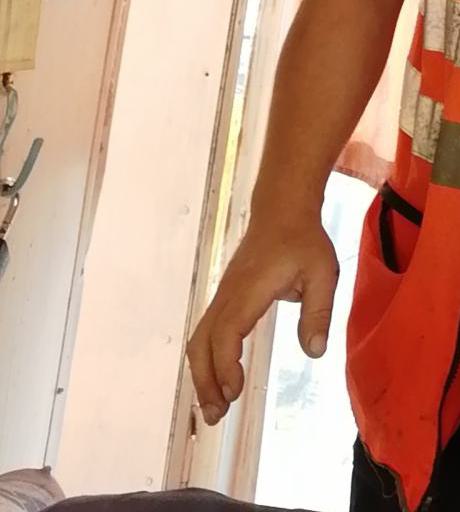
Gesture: no_gesture